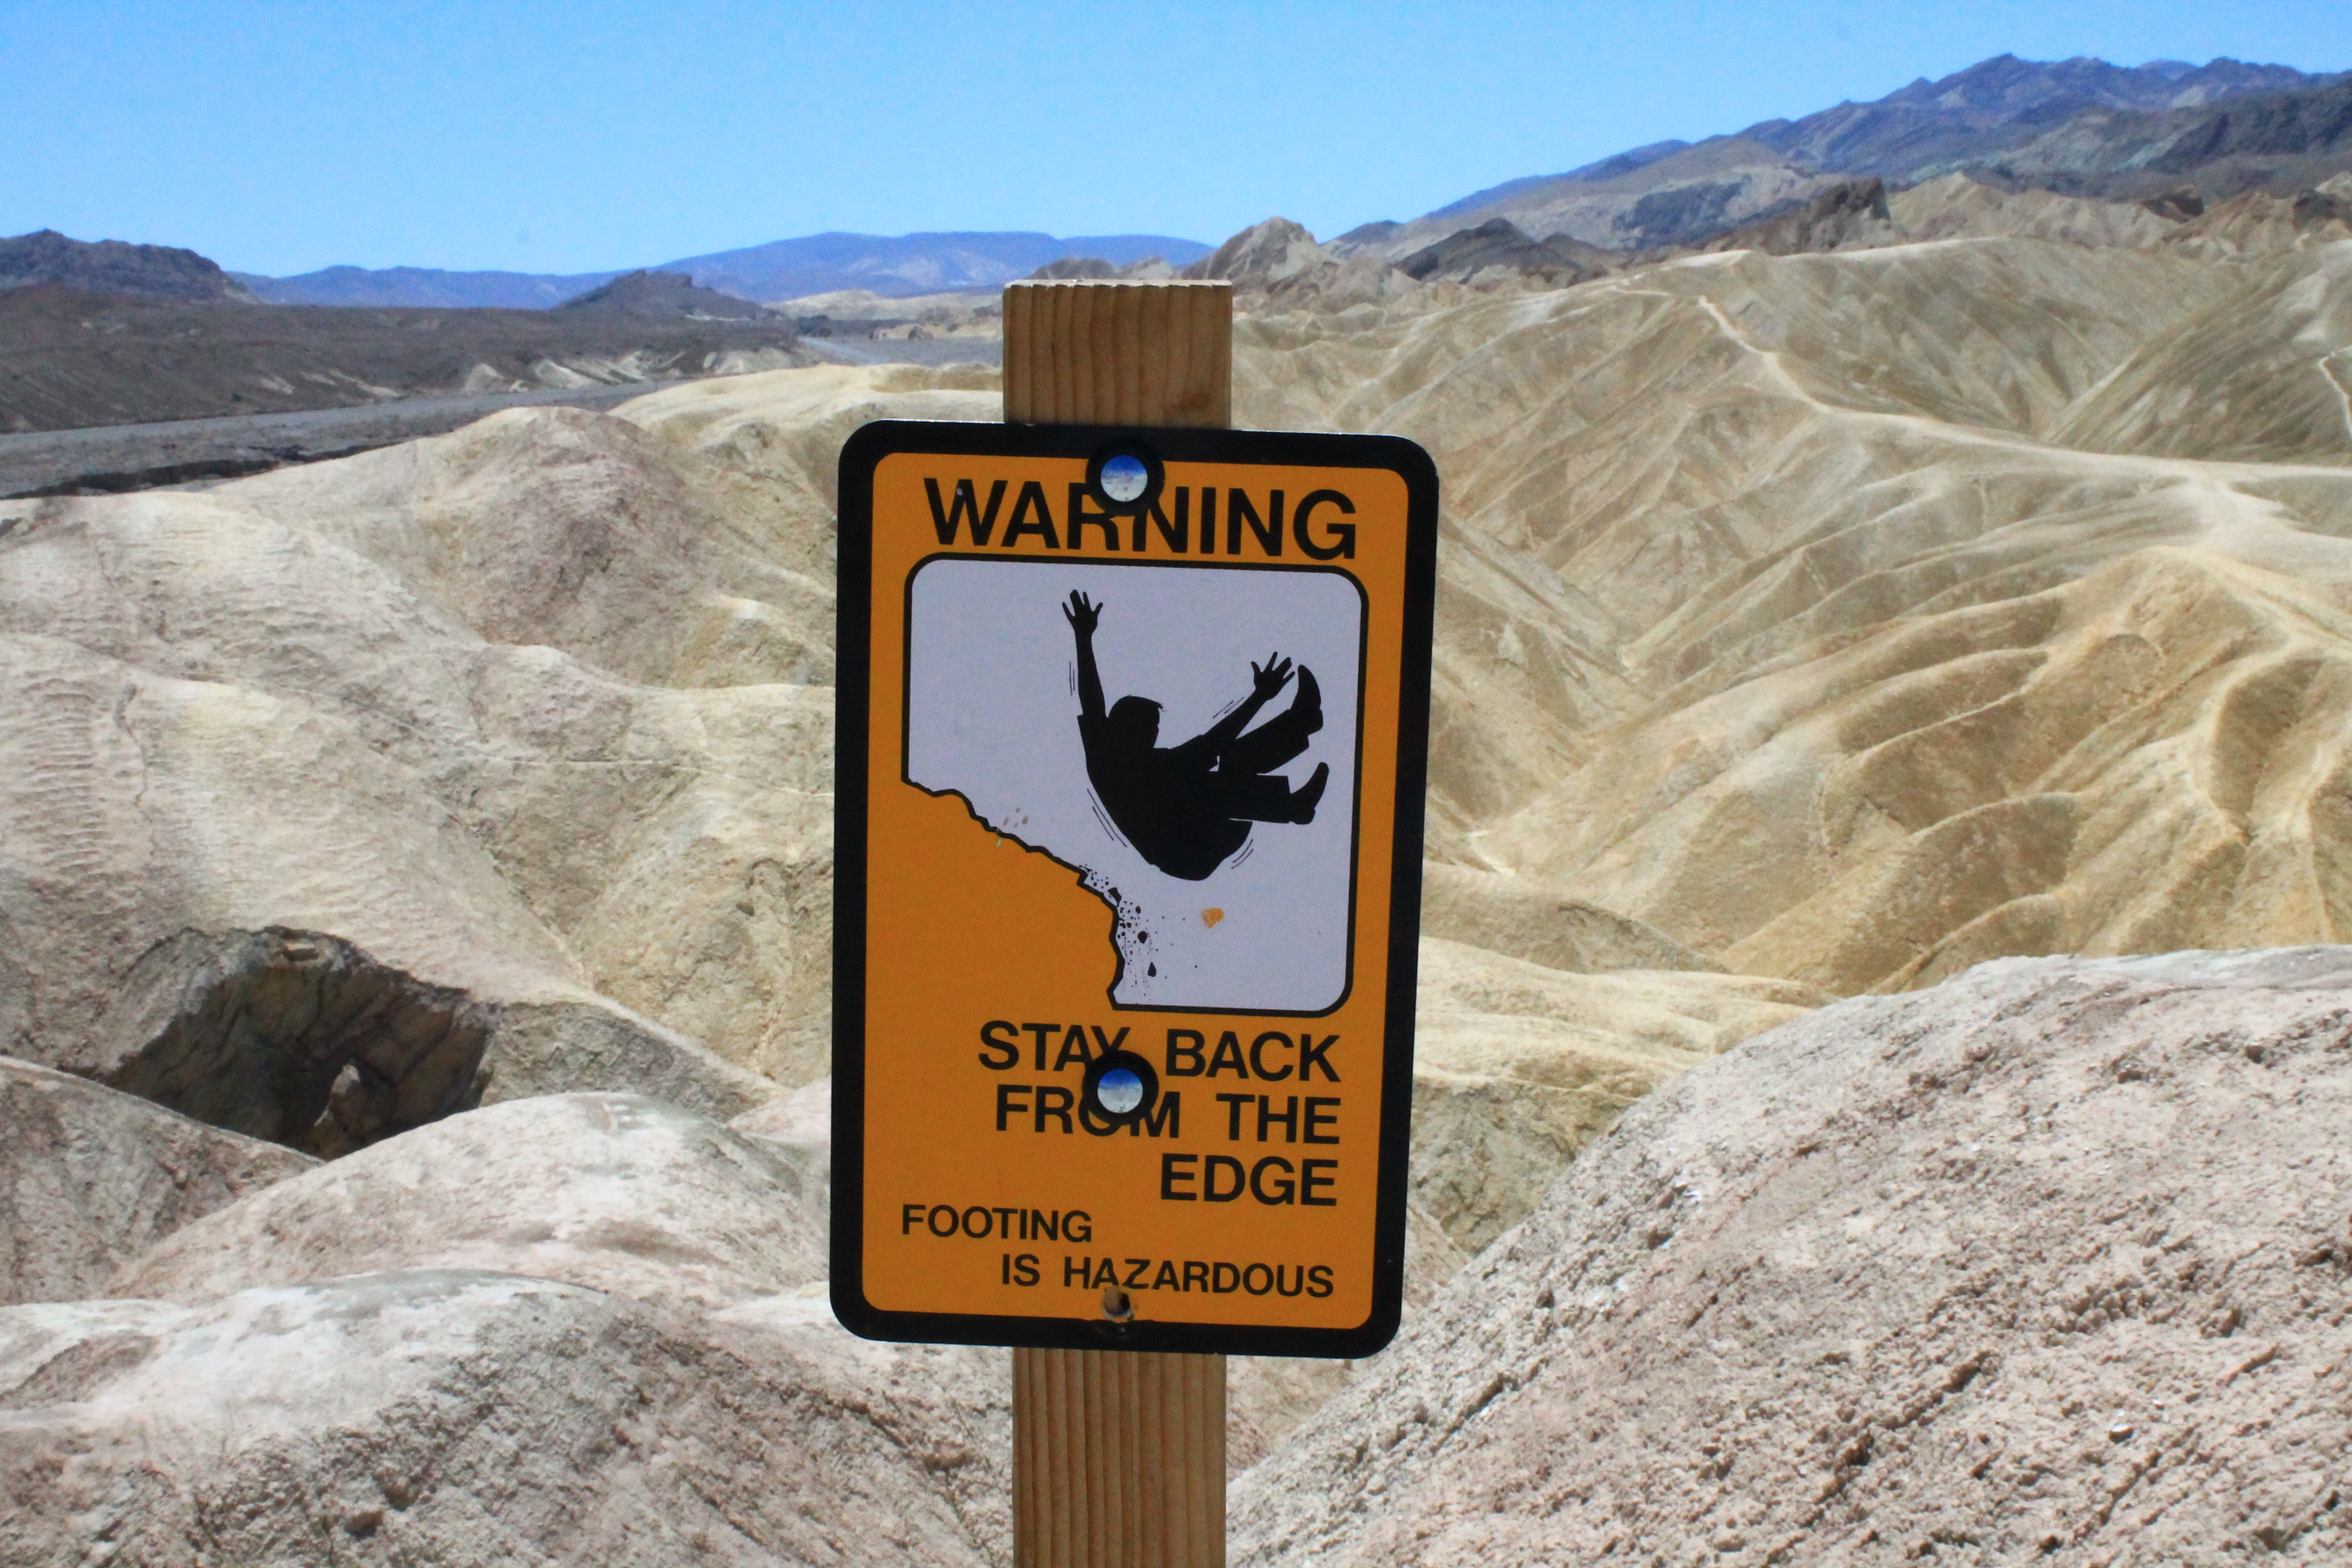
sand, trail, fall, soil, terrain, geology, badlands, danger, cartel, attention, wadi, landform, natural environment